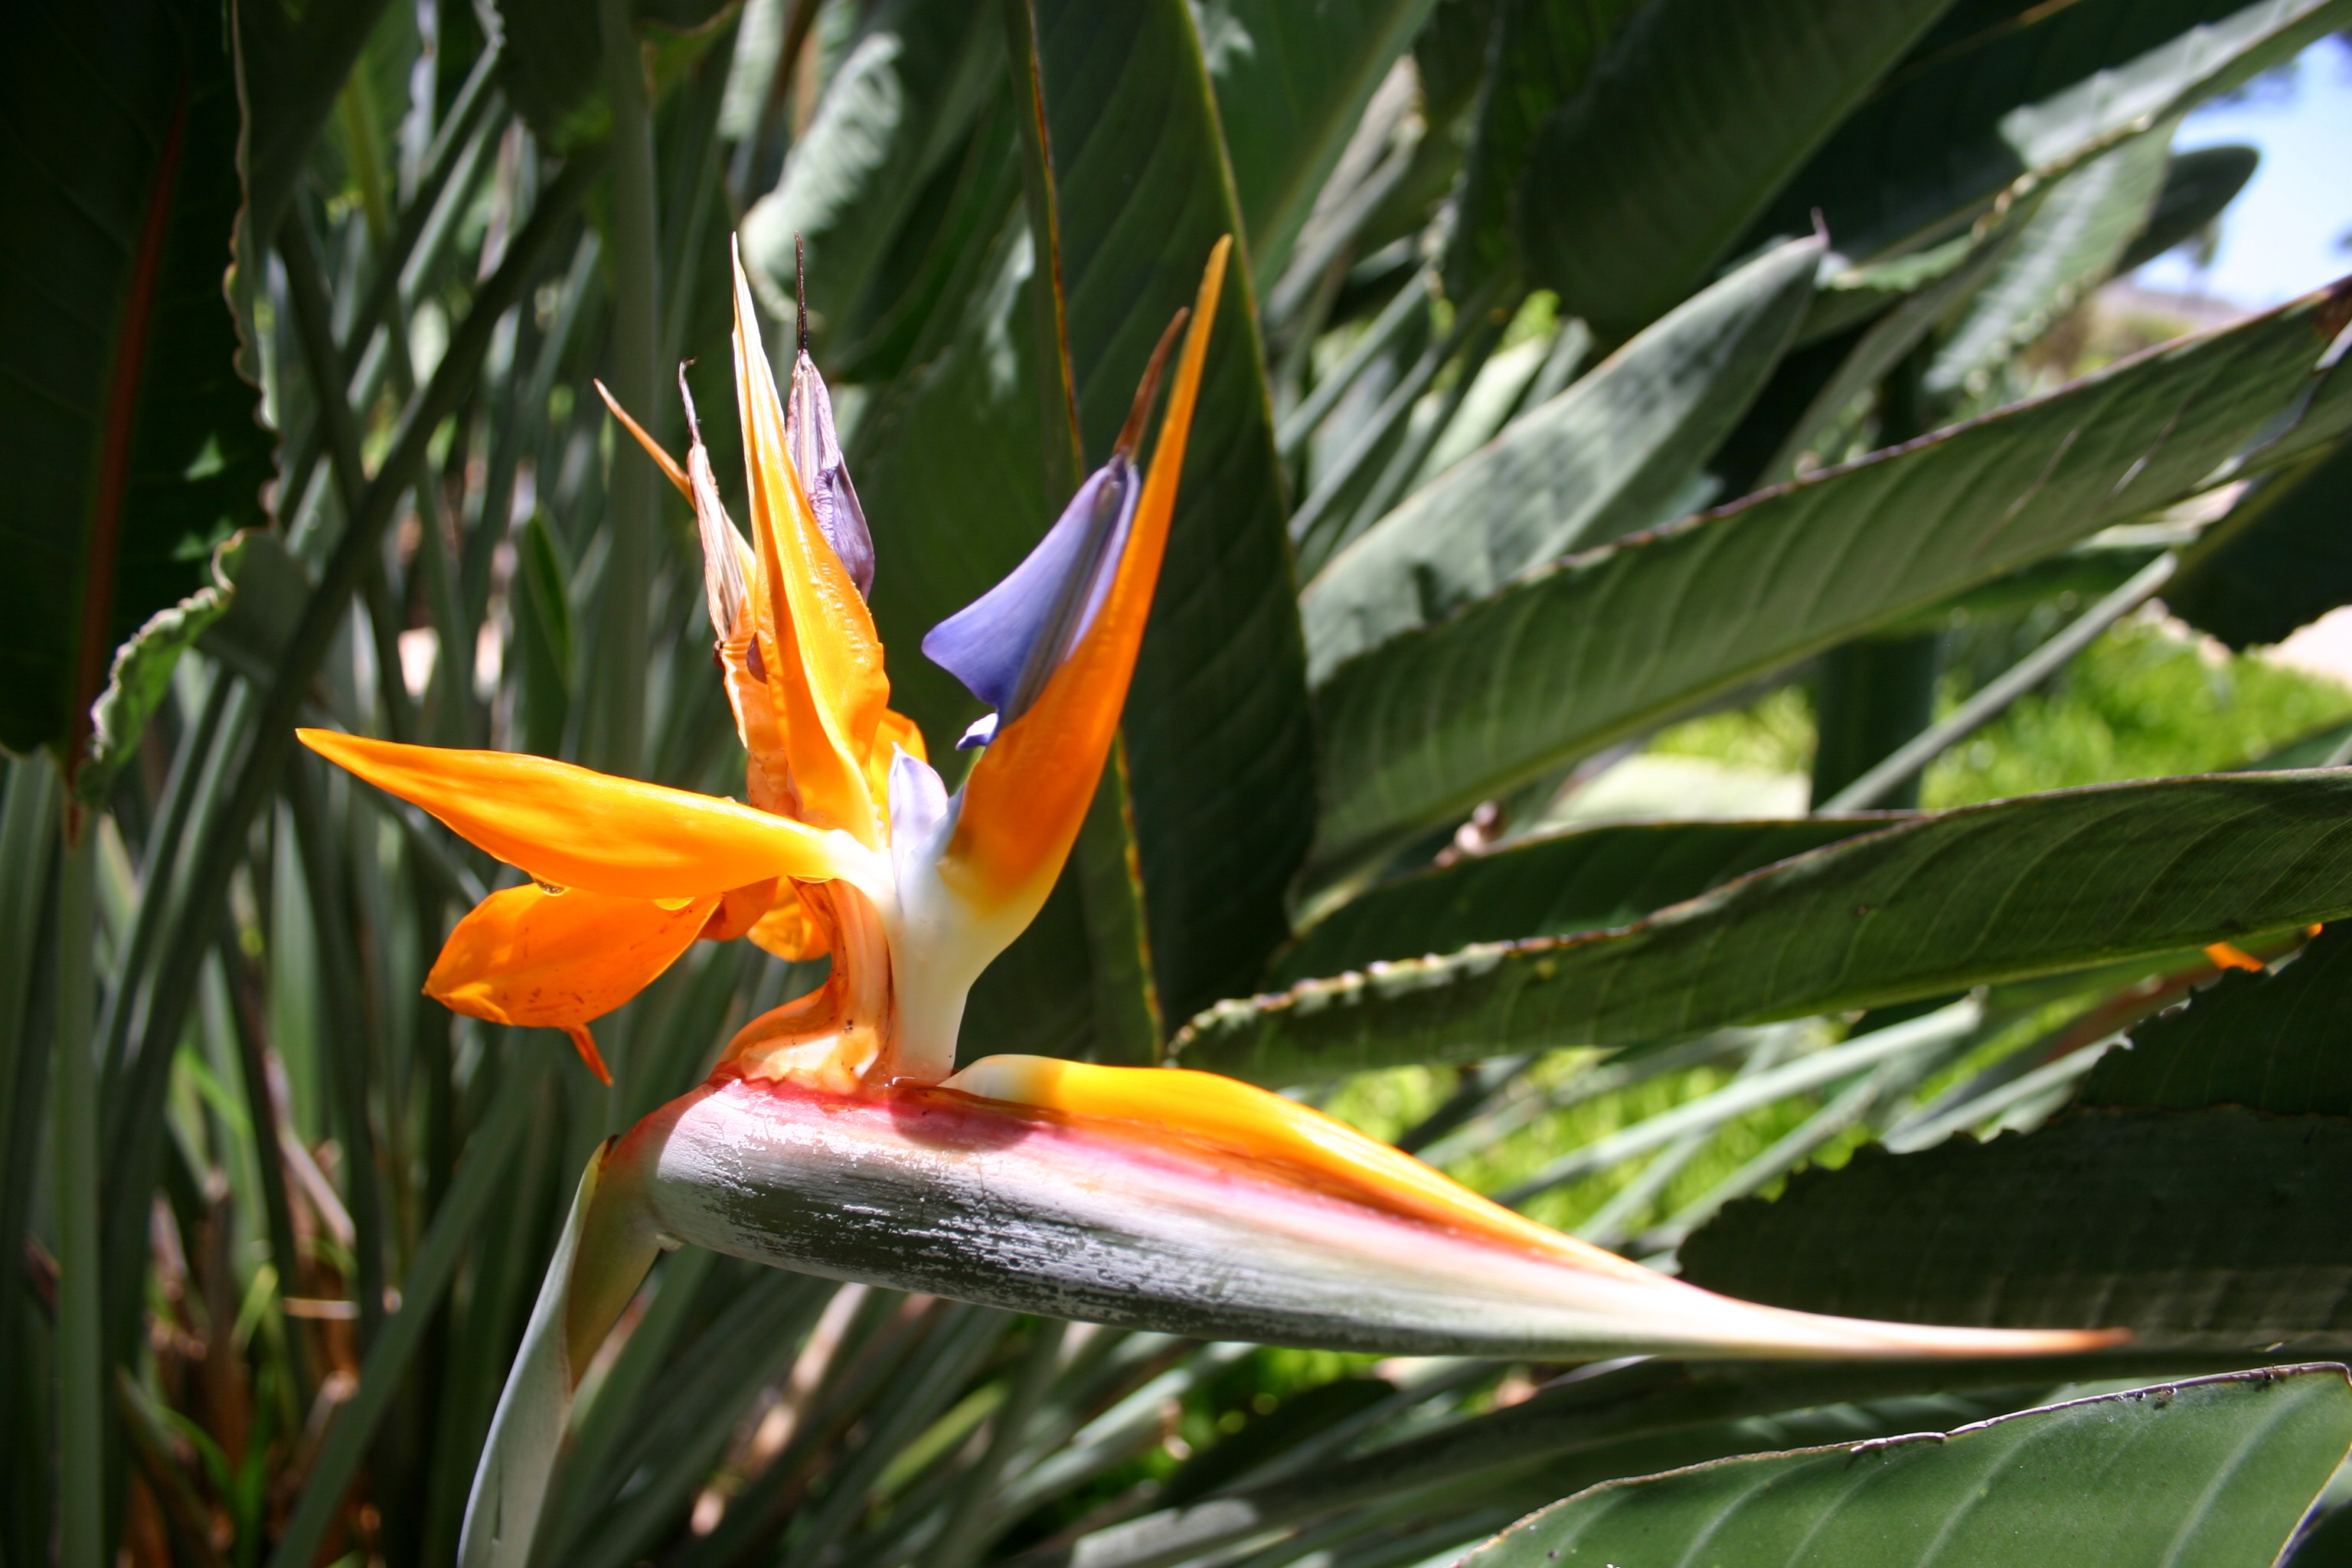
nature, bird, plant, leaf, flower, jungle, botany, hawaii, yellow, flora, fauna, exotic, tropics, heliconia, macro photography, bird of paradise flower, flowering plant, strelitzia orchids, queen caudata, king caudata, land plant